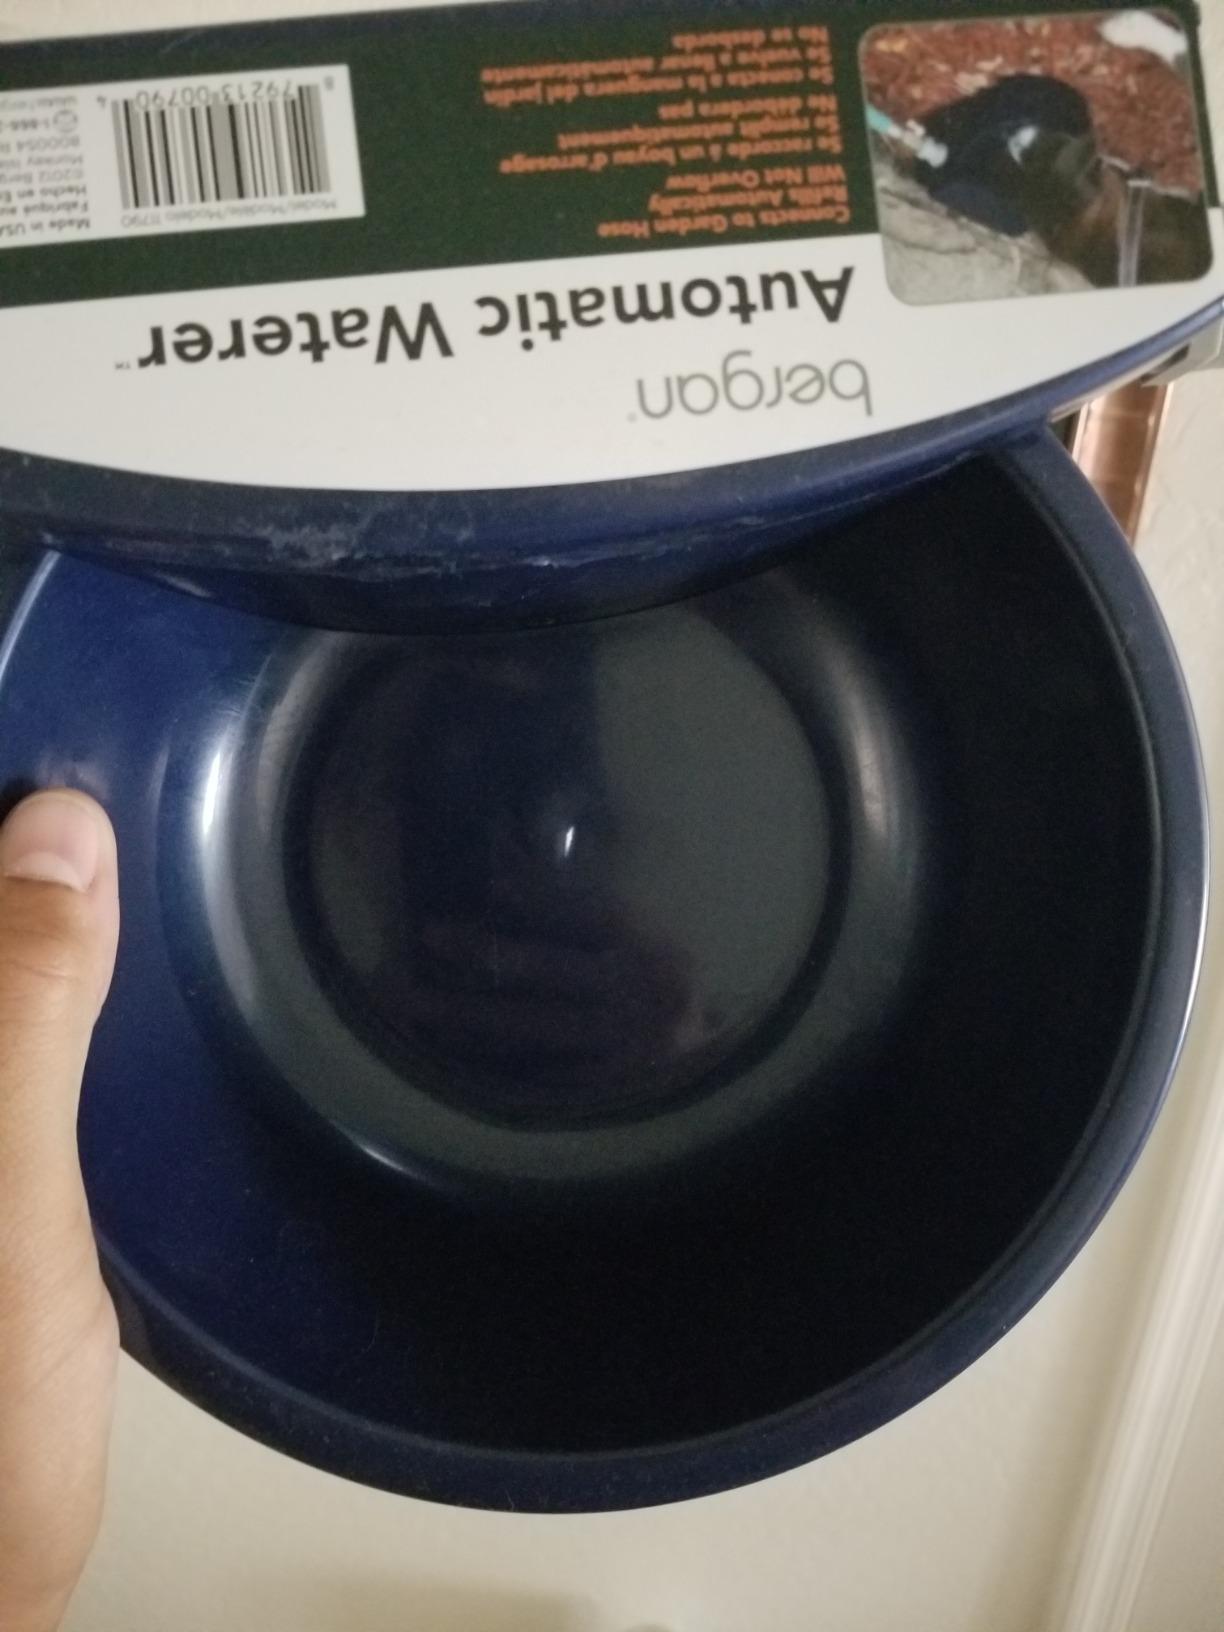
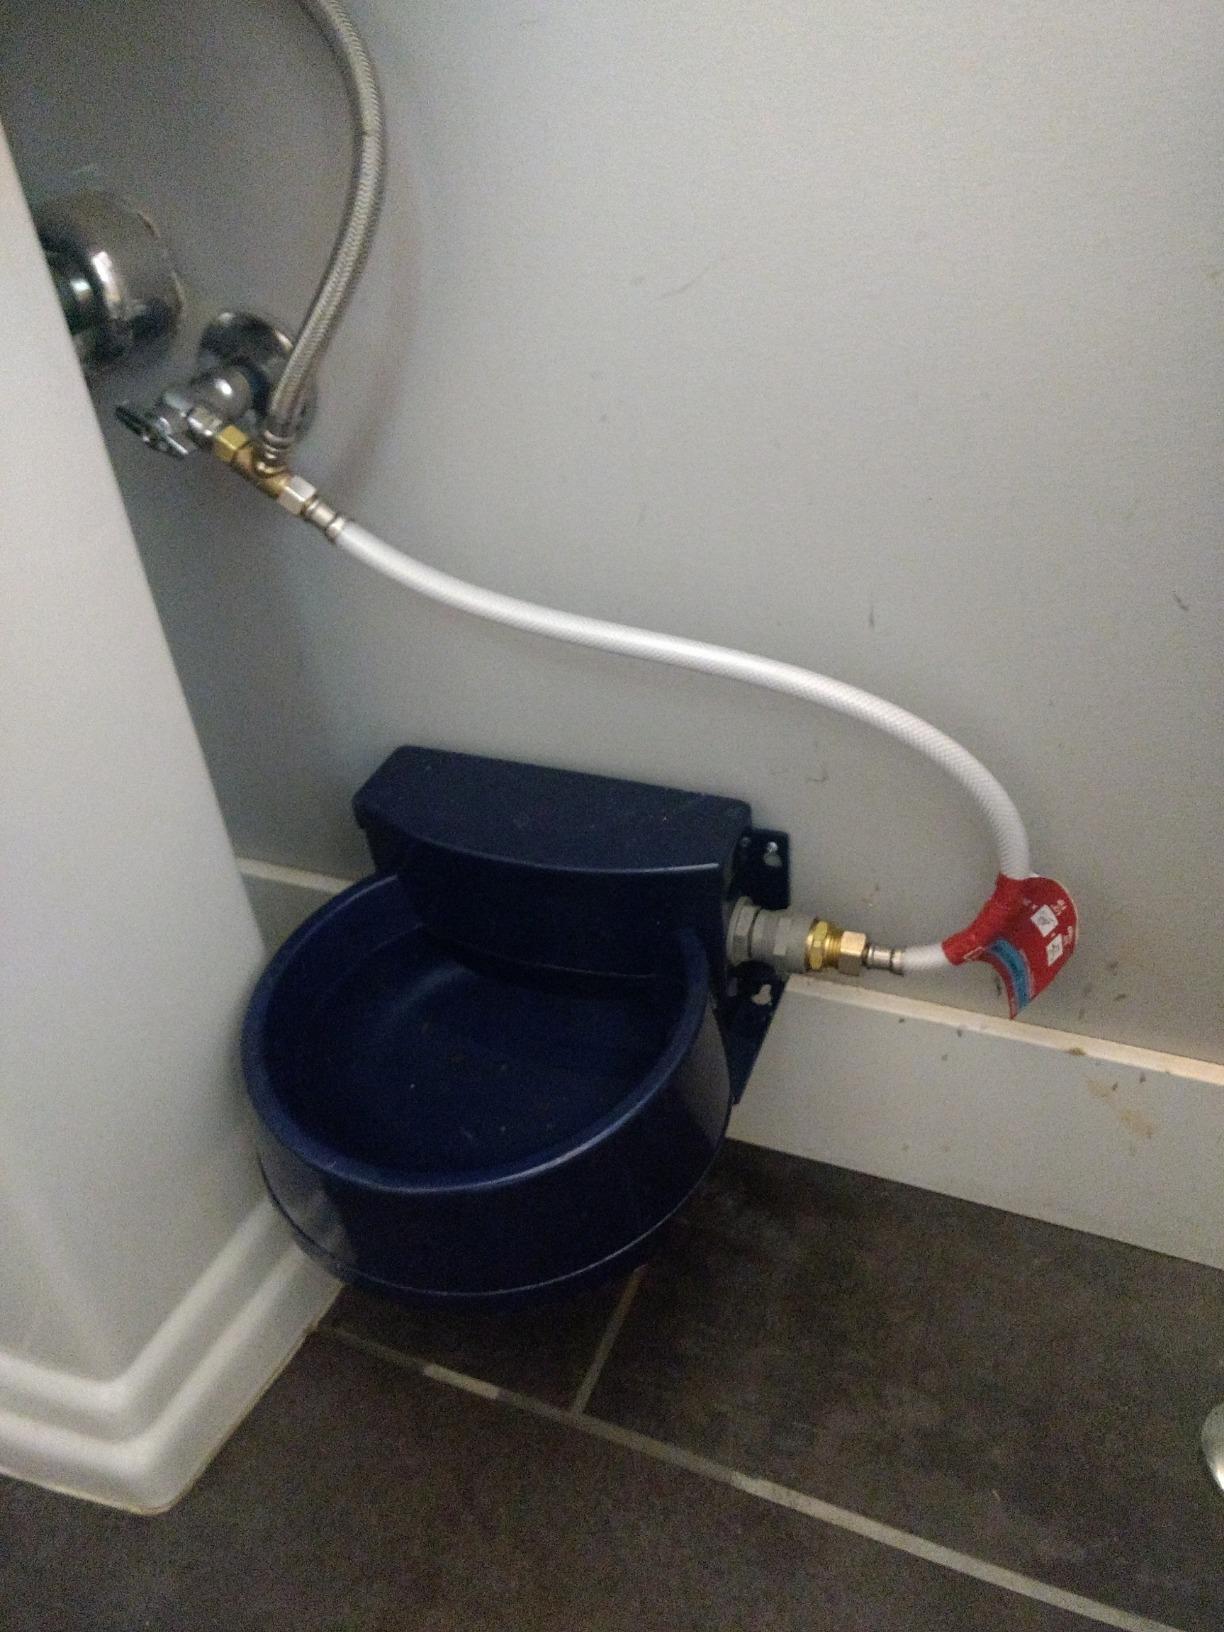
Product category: items_bowl
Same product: yes